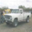
Label: pickup_truck